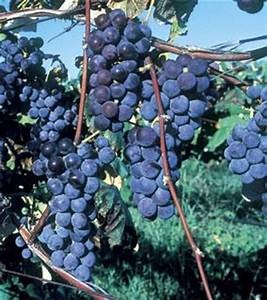
Label: grape